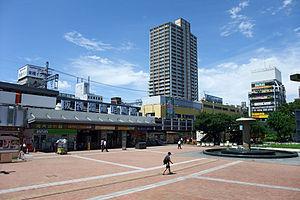
La gare d'Amagasaki est une gare ferroviaire de la ville d'Amagasaki, dans la préfecture de Hyōgo au Japon. Elle est gérée par la compagnie Hanshin.